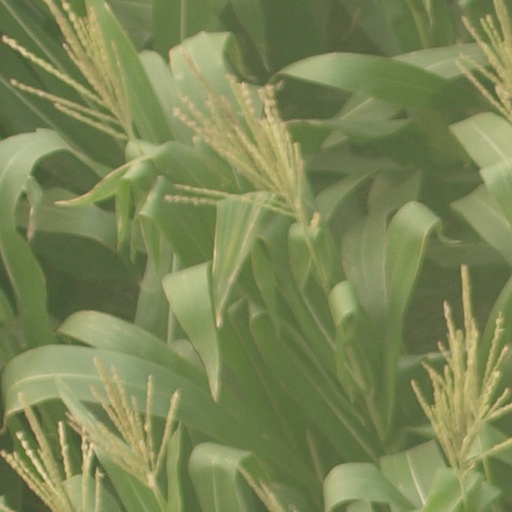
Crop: maize; corn